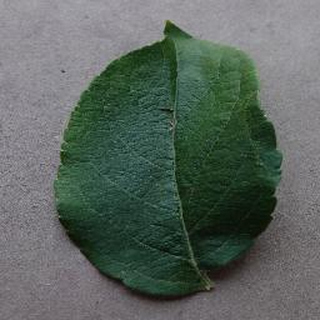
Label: healthy_apple